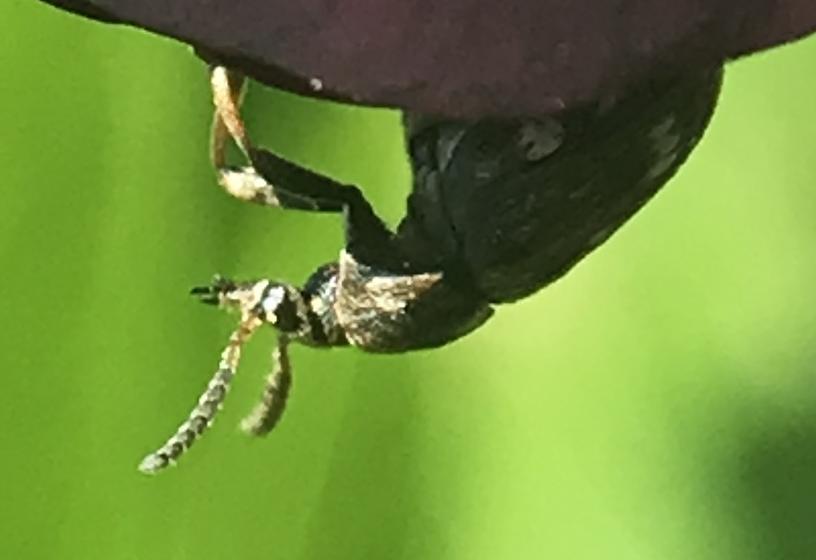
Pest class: pea_weevil